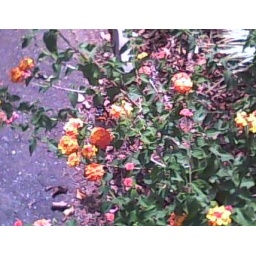
Can you find the butterfly camoflaged in the orange blooms